Crozet House

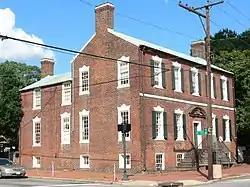
Crozet House, July 2011

Crozet House, also known as the Curtis Carter House, is a historic home located in Richmond, Virginia. It was built in 1814, and was originally built as a two-story, five-bay, L-shaped brick house over a raised basement in the late-Federal style. It obtained its present U shape after the addition of an east wing to the rear of the house. It was built by Curtis Carter, a local brick mason and contractor. Claudius Crozet, a prominent engineer and educator, purchased the house in 1828 and lived there until 1832. His occupancy of the property gave the building its common name.